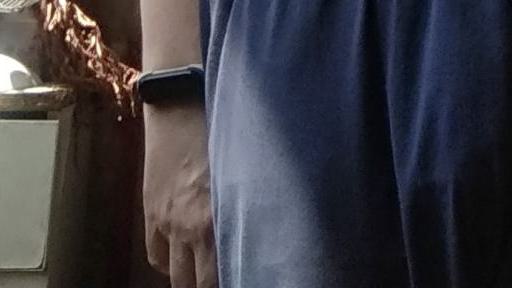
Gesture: no_gesture